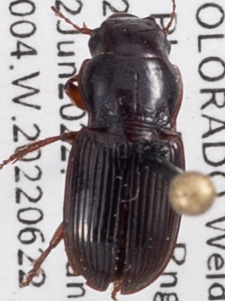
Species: Cratacanthus dubius
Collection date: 2022-06-22
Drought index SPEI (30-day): -0.998
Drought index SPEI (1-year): -1.466
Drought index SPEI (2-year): -1.45